David Rappaport (designer)

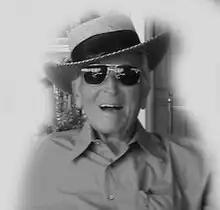
Rappaport circa 2007

David Rappaport (June 6, 1914 – April 5, 2010) was an American fashion manufacturer, designer and painter.